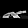
Label: Sandal